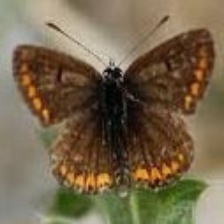
Species: BROWN ARGUS
Butterfly family (ImageNet category): lycaenid_butterfly